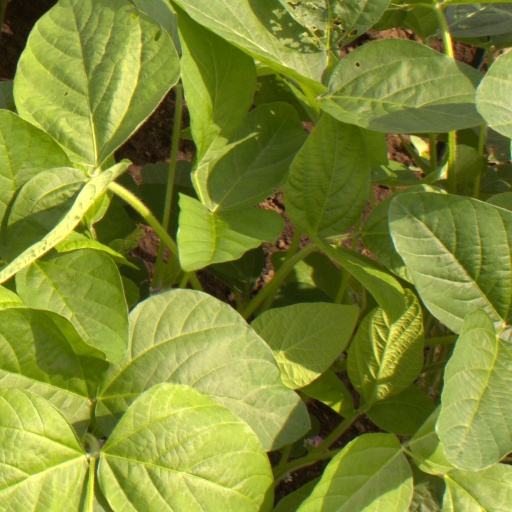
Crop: soybean